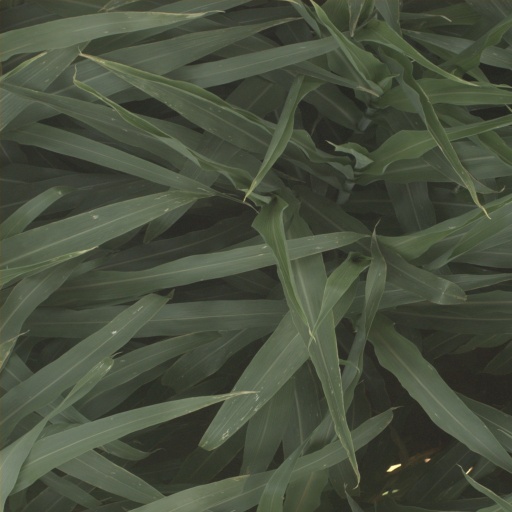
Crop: sorghum